Sarah Benett

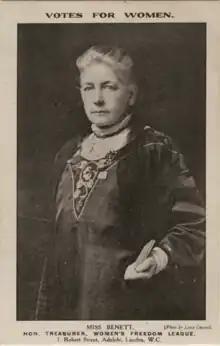
Sarah Benett as Treasurer of the Women's Freedom League in 1909 by Lena Connell

Sarah Barbara Benett (1850 – 8 February 1924) was a suffragette, a member of the Women's Social and Political Union (WSPU) and Treasurer of the Women's Freedom League (WFL). She was one of the "Brown Women" who walked from Edinburgh to London in 1912 and went on hunger strike during her imprisonment in Holloway Prison for which she received the WSPU's Hunger Strike Medal and Holloway brooch.